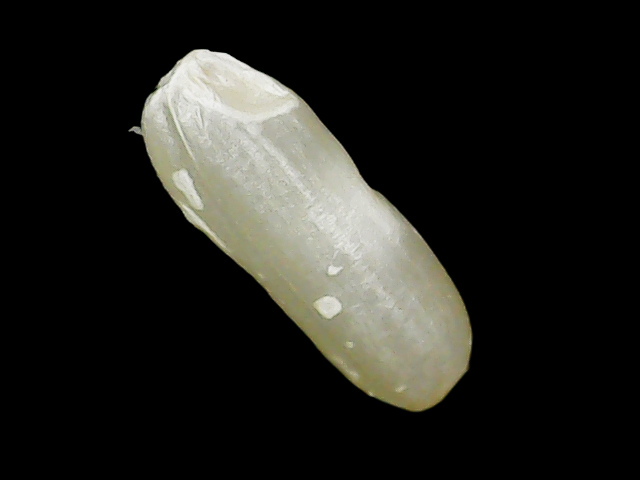
Rice variety: Binadhan24